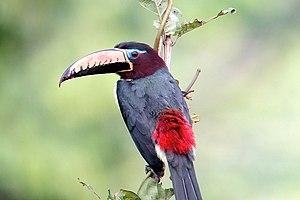
L'Araçari de Humboldt ou araçari marqué, est une espèce d'oiseau de la famille des Ramphastidae.